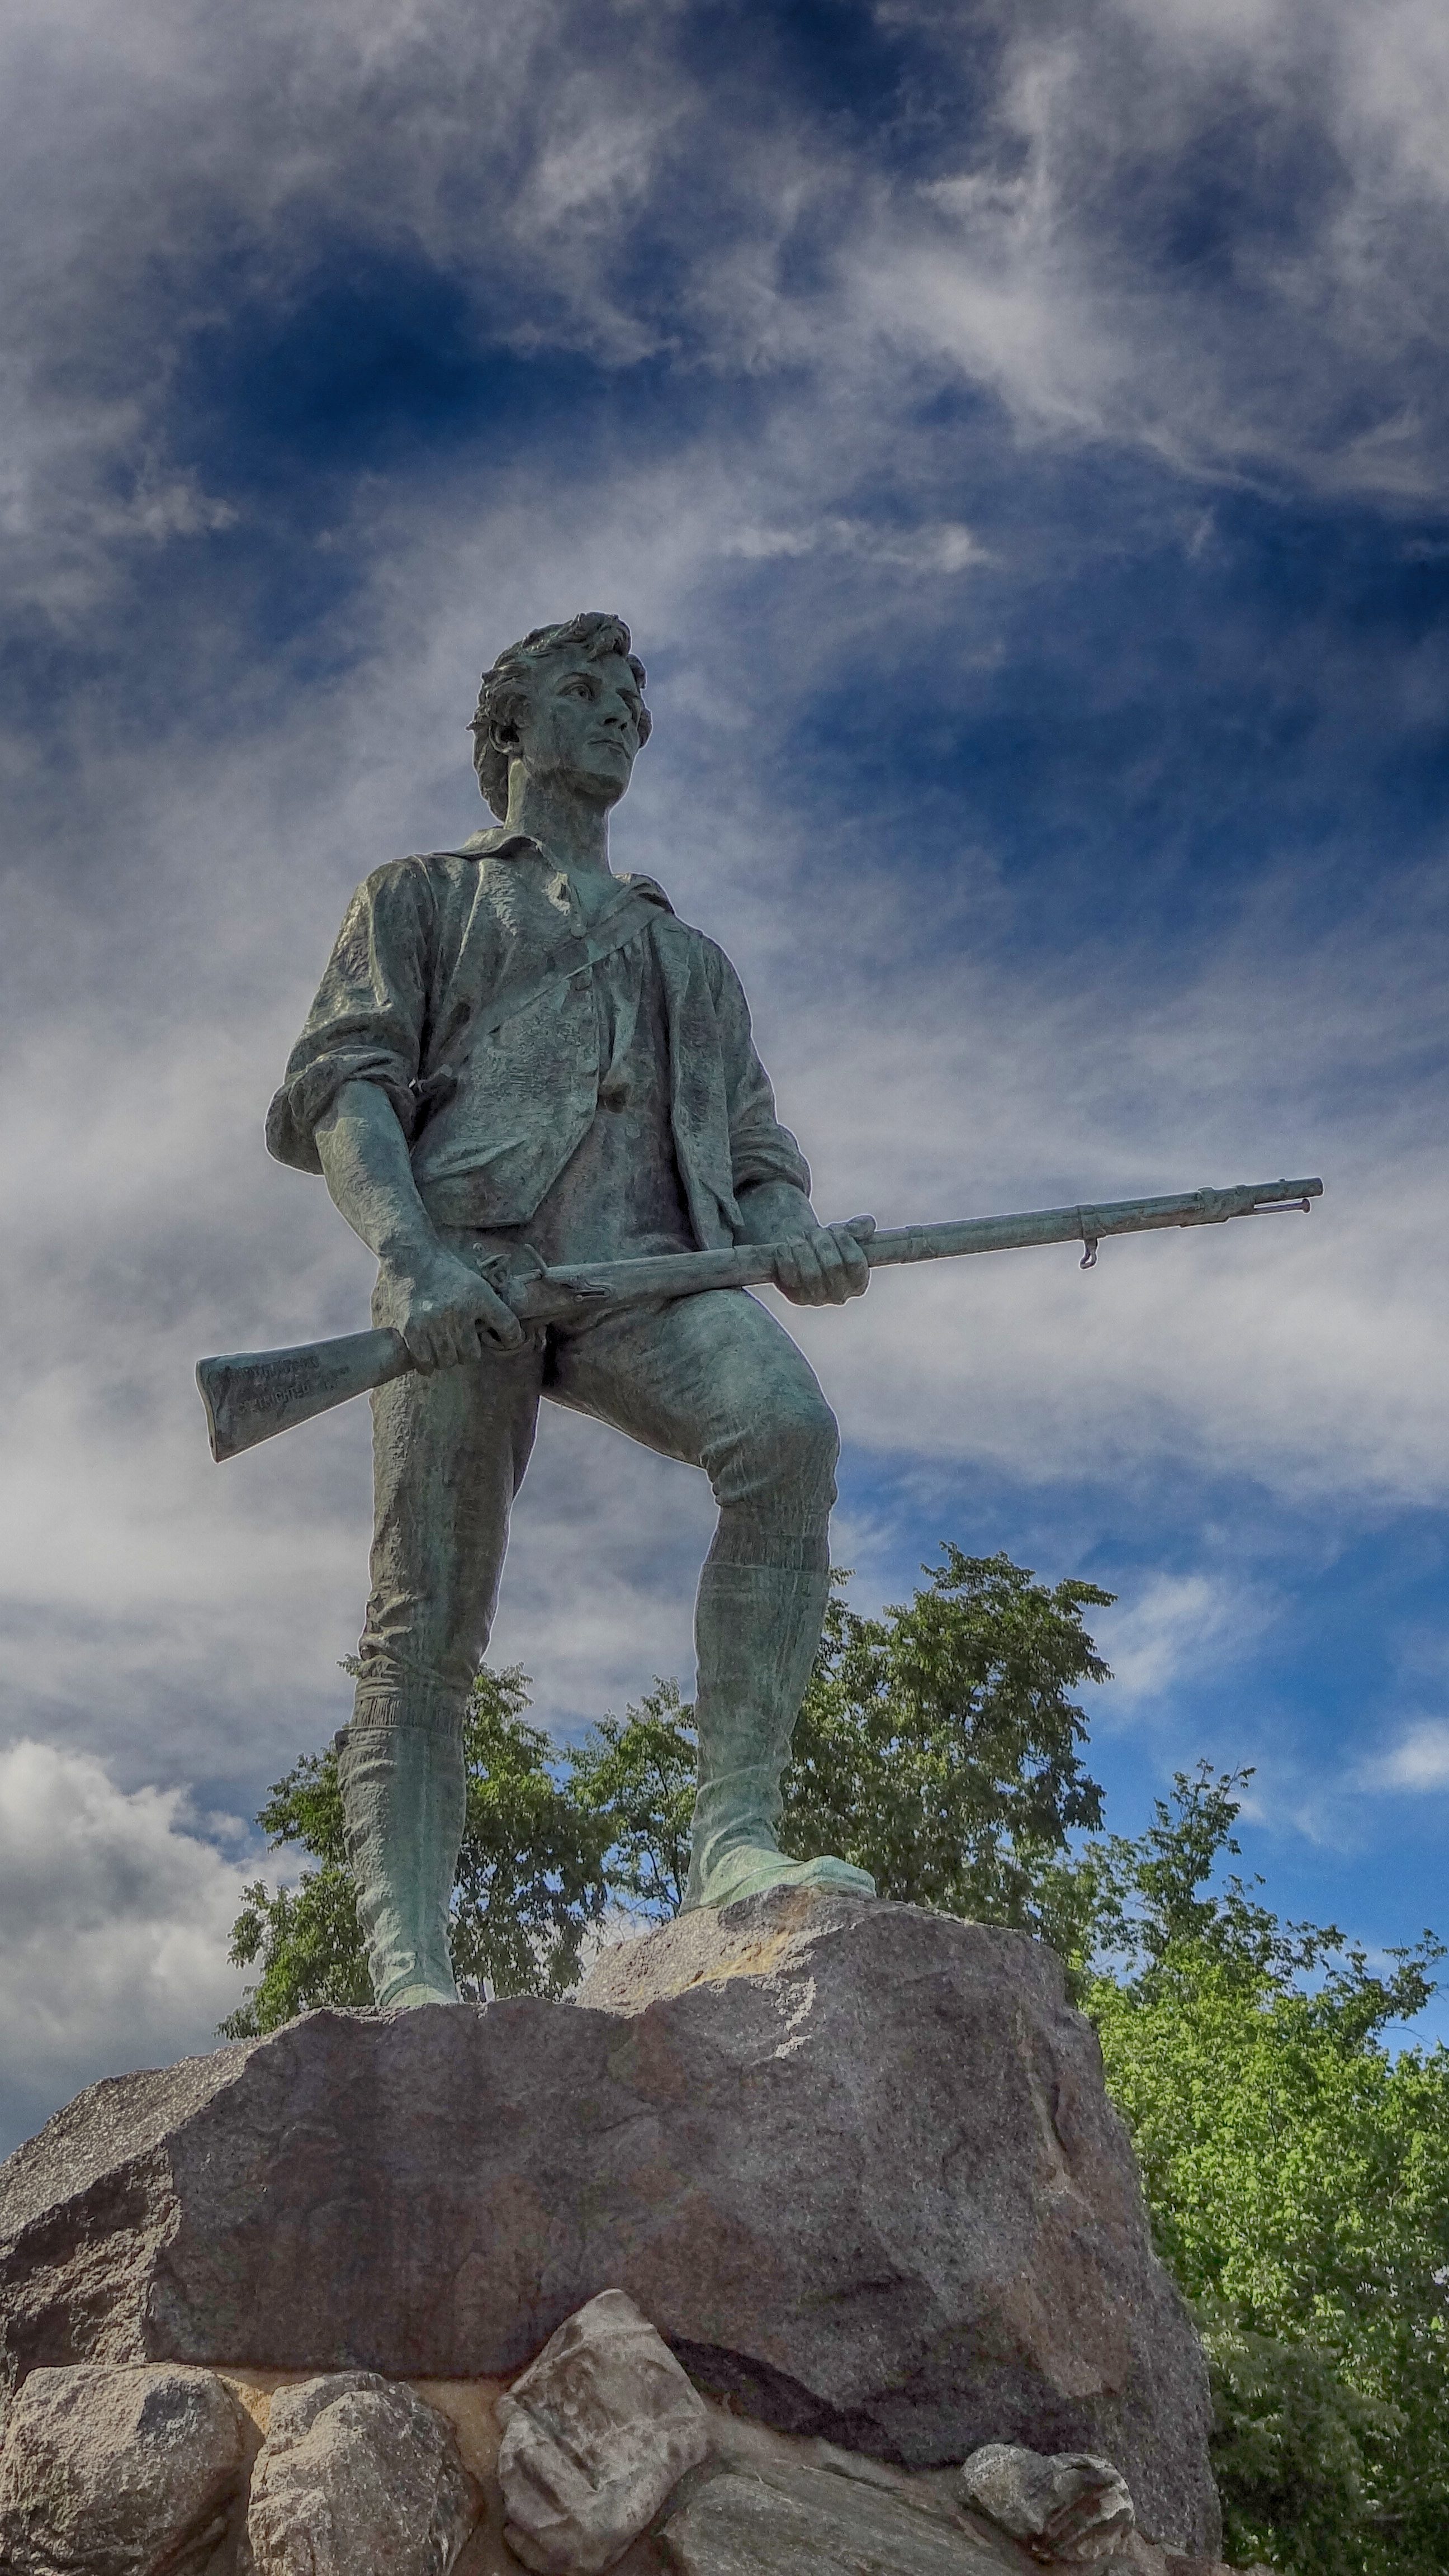
rock, monument, statue, boston, sculpture, temple, history, independence